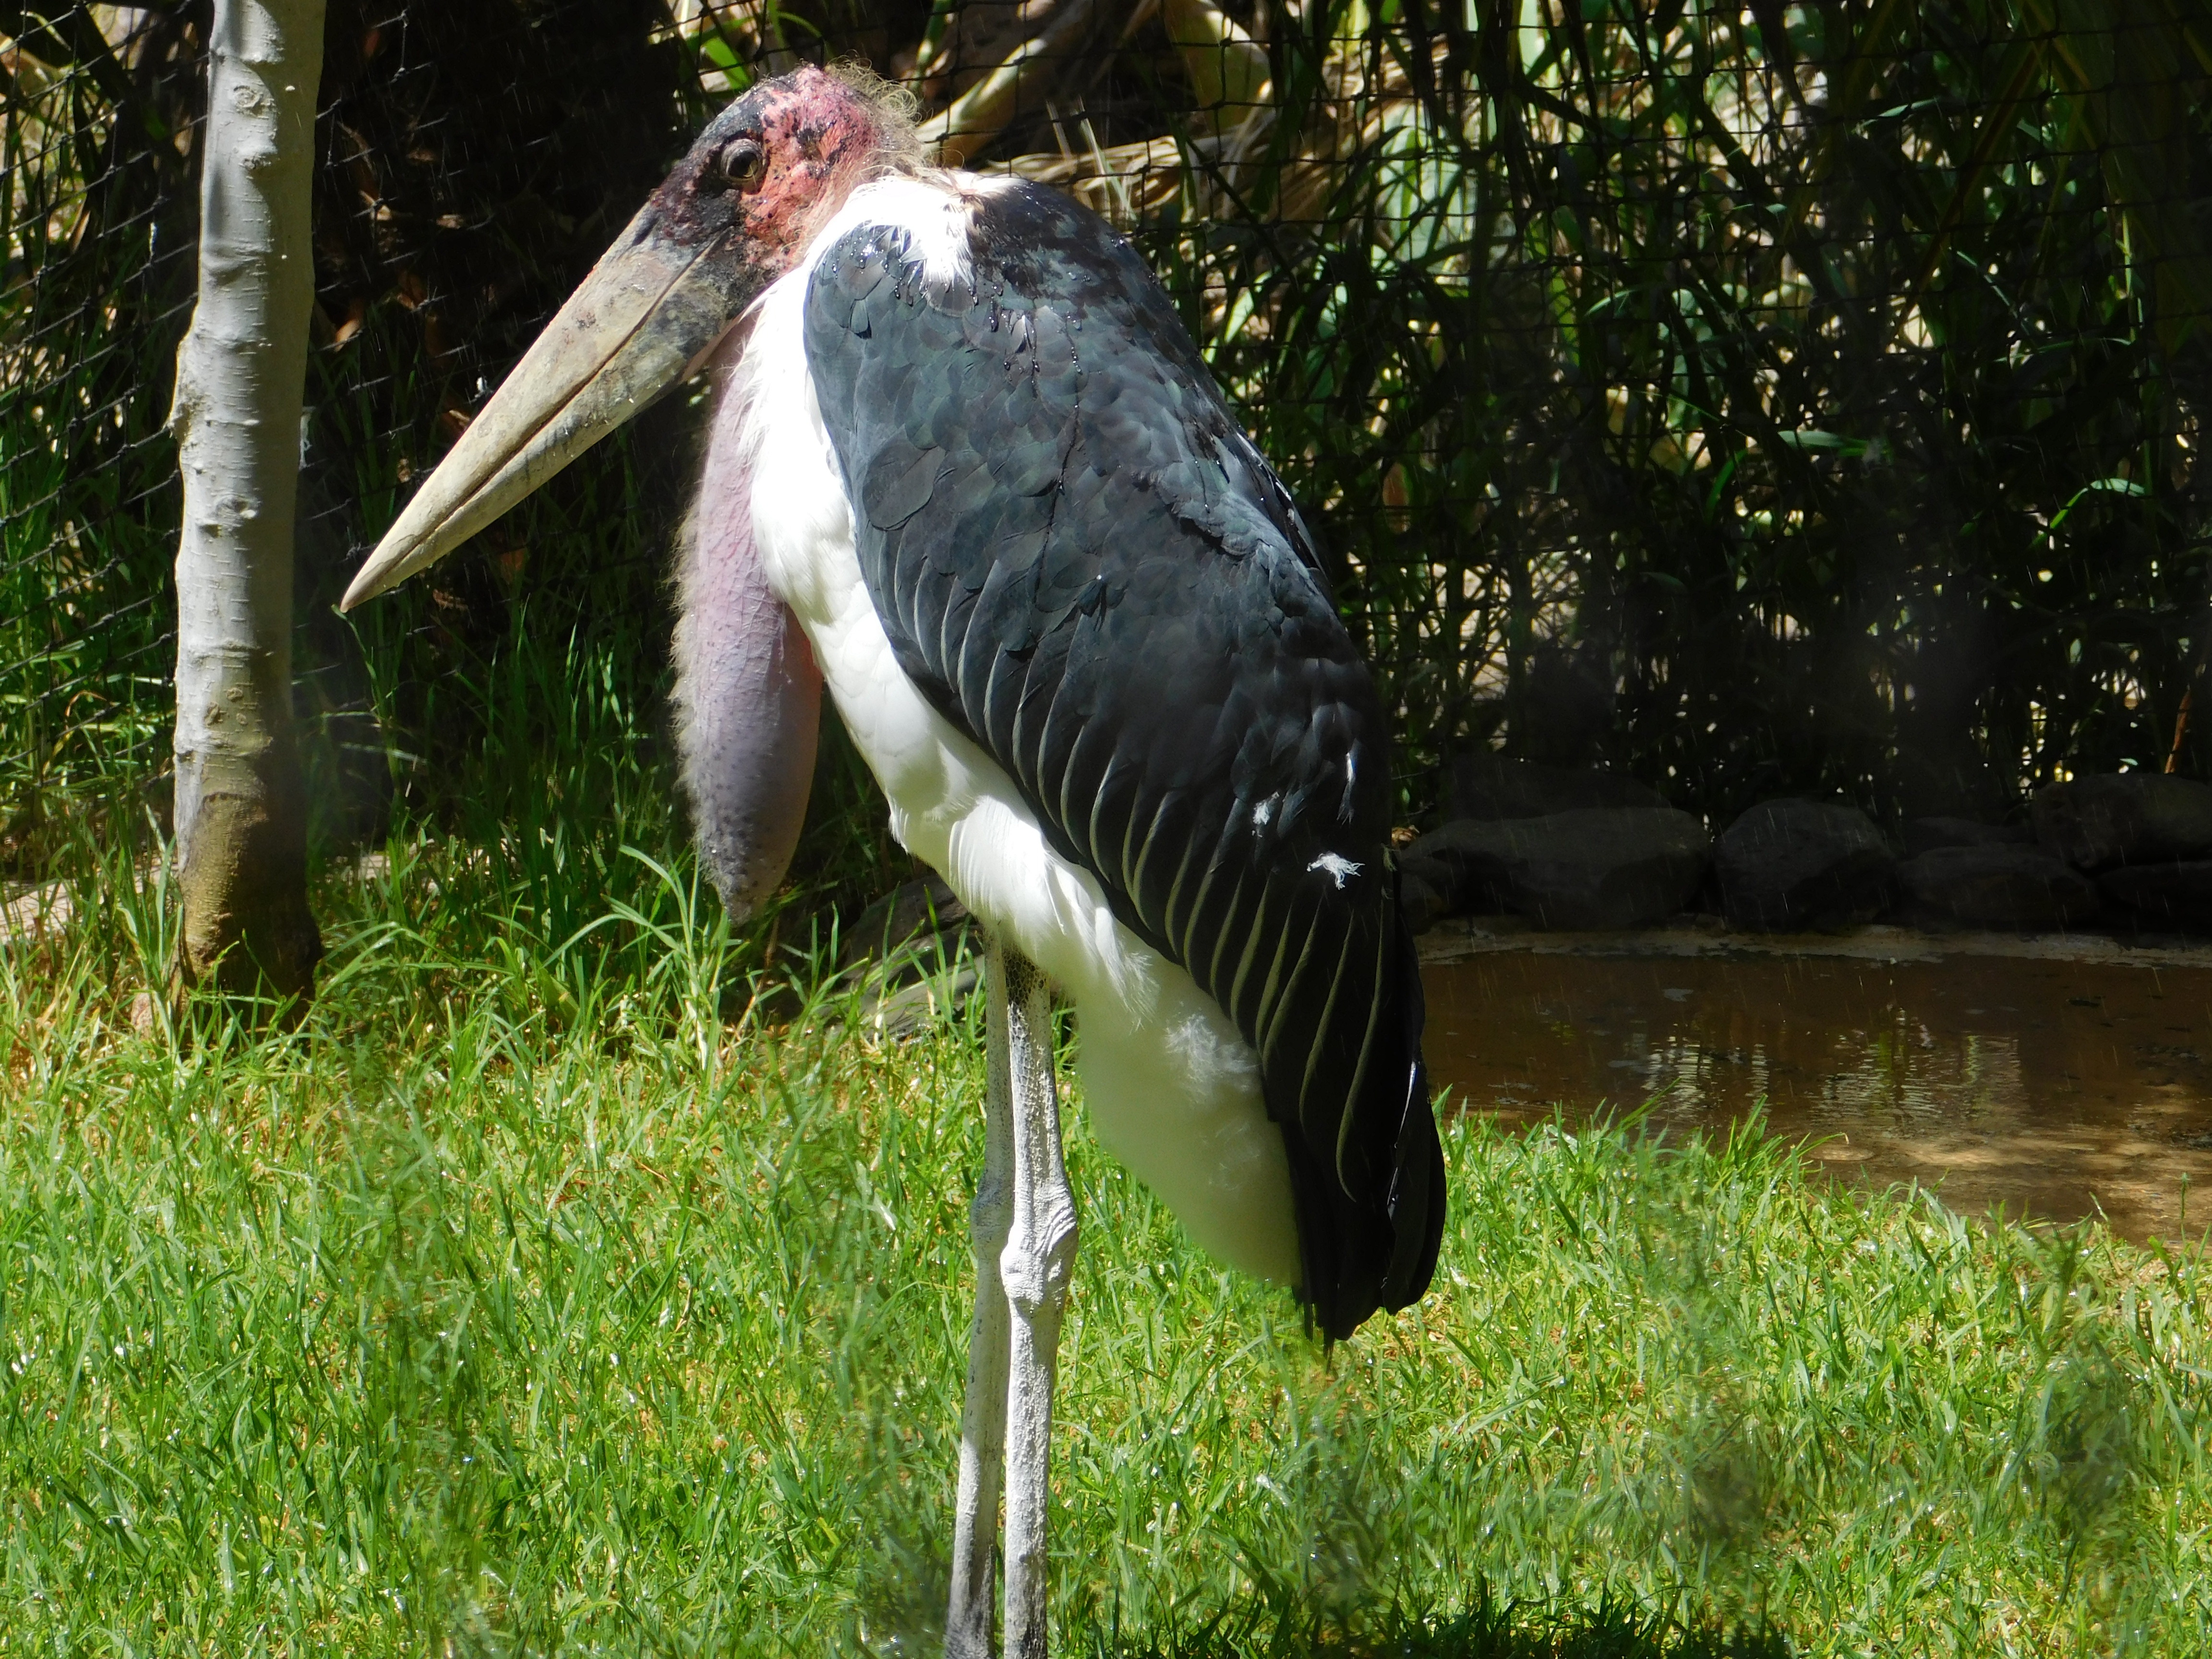
nature, bird, wildlife, zoo, beak, color, fauna, stork, vertebrate, heron, gran canaria, marabu, ciconiiformes, marabou stork